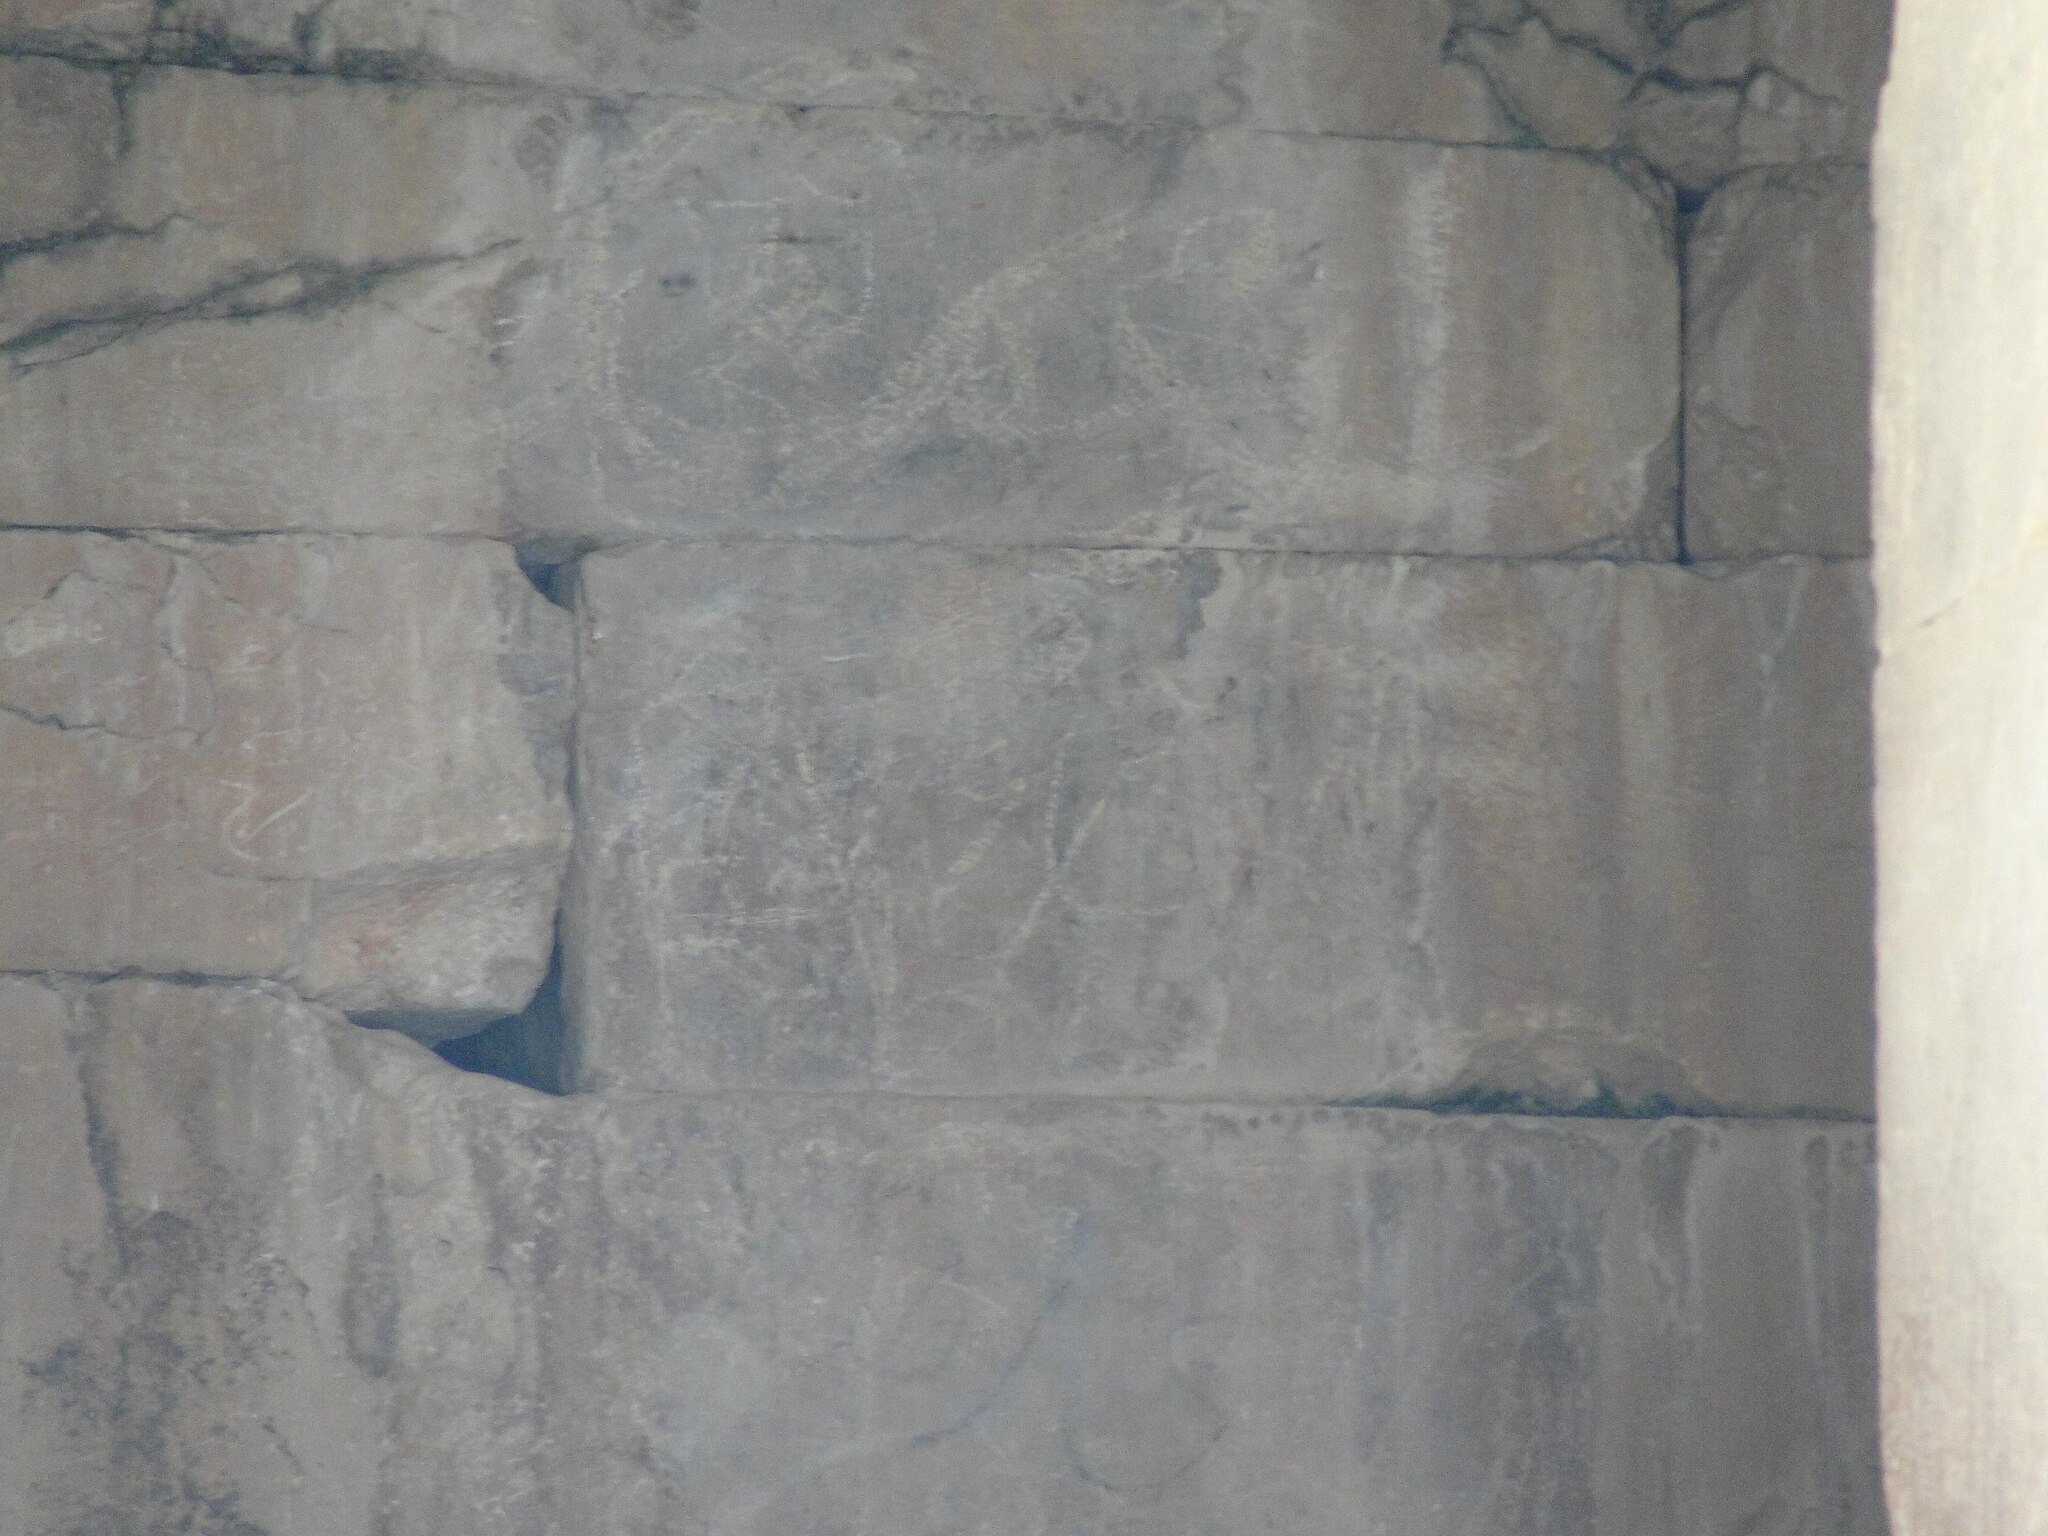
Title: Kabe Zartosht-inside the chamber
Description: Inside the chamber of Ka'ba-ye Zartosht in Naqsh-e-Rostam, Iran
Date: 2010-06-24
Categories: Taken with Sony DSC-H20, Ka'ba-ye Zartosht, Self-published work